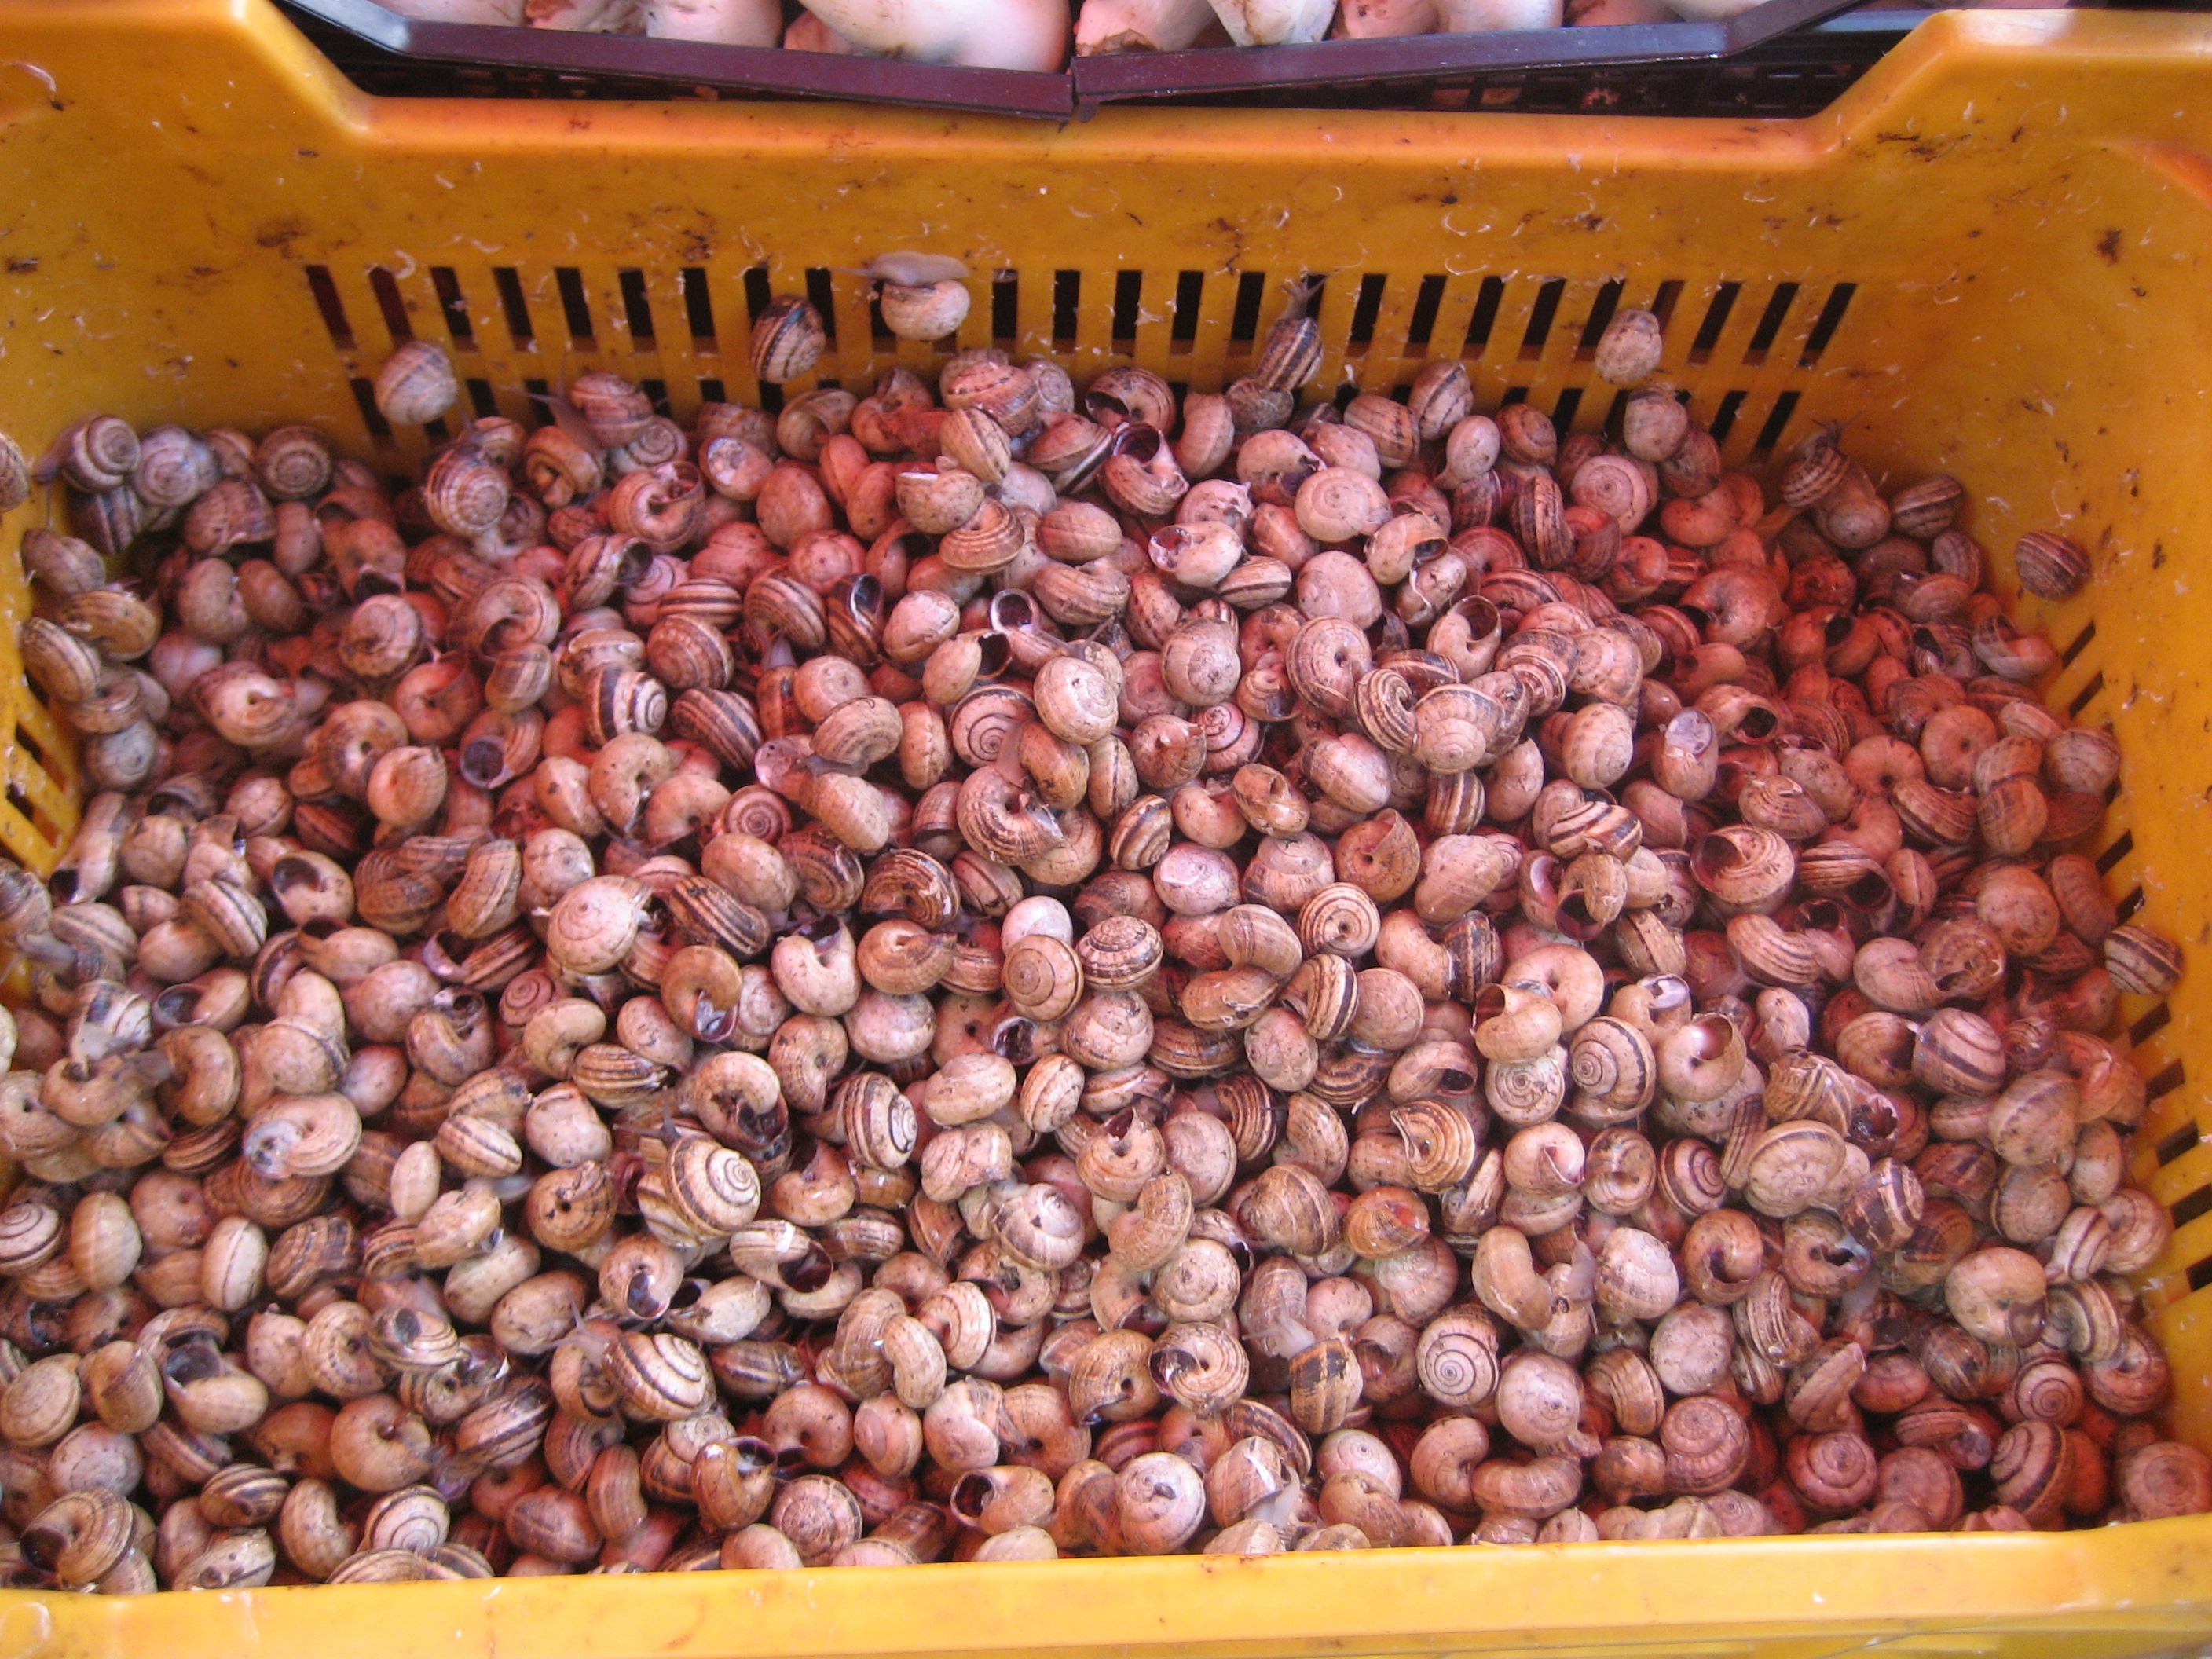
plant, fruit, food, produce, vegetable, crop, italy, snails, flowering plant, land plant, market palermo